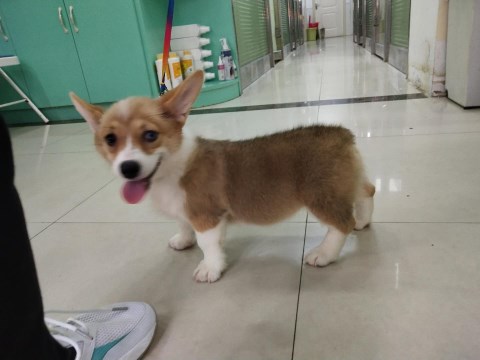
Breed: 2909-n000116-Cardigan